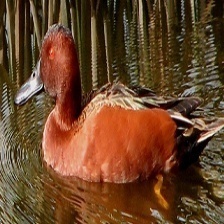
Species: CINNAMON TEAL
Scientific name: ANAS CYANOPTERA
ImageNet parent category: drake